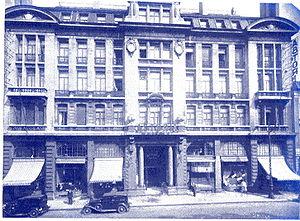
Le Corinthia Grand Hotel Astoria, auparavant l'hôtel Astoria, de Bruxelles est un des plus prestigieux palaces de la capitale européenne.
La rue Royale est une des principales artères de Bruxelles-ville. Partant de la place Royale, elle longe le Parc de Bruxelles et passe devant la colonne du Congrès pour aboutir en droite ligne à la porte de Schaerbeek. Au-delà, elle se prolonge jusqu'à l’église royale Sainte-Marie, puis change de nom en rue Royale Sainte-Marie, jusqu’à l’hôtel de ville de Schaerbeek.
La famille Mengelle, est une famille d'hôteliers bruxellois, propriétaires de l'Hôtel Mengelle puis de l'Hôtel Astoria, rue Royale à Bruxelles.